Gulfton, Houston

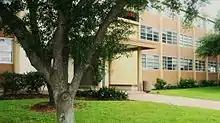
Margaret Long Wisdom High School

Gulfton residents are zoned to Margaret Long Wisdom High School (formerly Robert E. Lee High School), which opened in 1962 to relieve Lamar High School, with Lamar and Westside high schools as options. Most Gulfton high school-aged residents attend Wisdom High School. When it opened, Wisdom High School had mainly affluent white students; its demographics shifted to a mostly Hispanic and immigrant student body. In September 1991 Wisdom was one of 32 HISD schools that had capped enrollments, and excess students had to attend other schools. When Westside opened in 2000, residents of the Wisdom attendance boundary gained the option to attend Westside instead of Wisdom, with no free transportation provided. By 2004 three out of every four Wisdom students were born to non-English-speaking households.